Independent Democrat

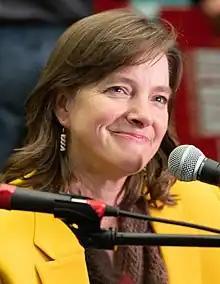
Alyse Galvin

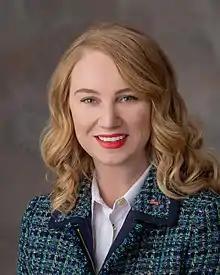

There are eight politically independent state legislators that caucus with the Democrats or consistently vote with the party: